Johanna Gadski

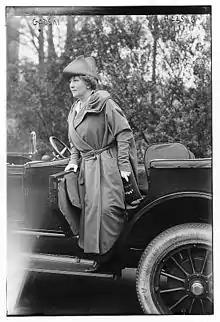
Gadski in 1917

Gadski resumed her professional concert career in the United States in 1921; she did not, however, return to the operatic stage until 1928 when she sang in a production of "Die Walküre" mounted by the Washington National Opera, a semi-professional company not related to its present namesake.